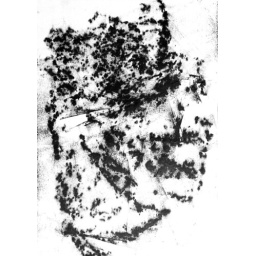
There was some rubber garbage on the floor. Put them on the table and some paper over it. Nice!